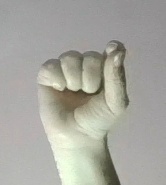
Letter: fa